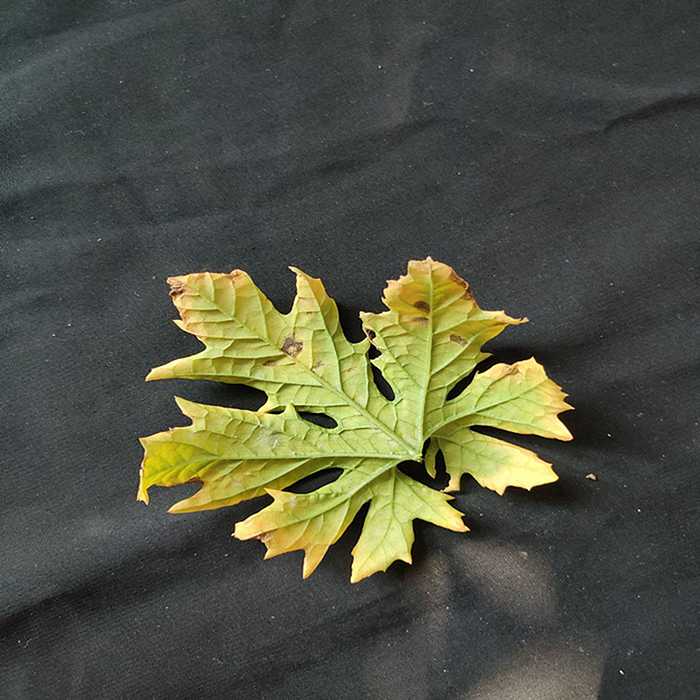
Plant: Bitter Gourd
Label: Fusarium wilt